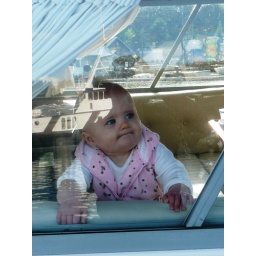
My daughter peering through the boat window, with fishing boats reflecting in the background.